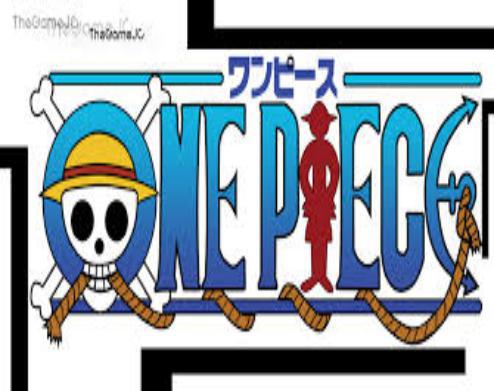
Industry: Leisure